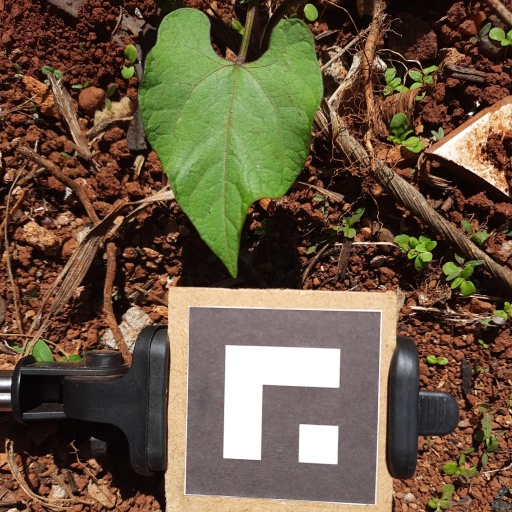
Observations: wavy surface, no eating holes, under sunlight